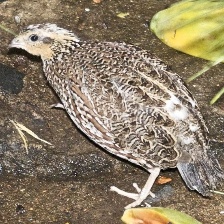
Species: MASKED BOBWHITE
Scientific name: COLINUS VIRGINIANUS RIDGWAYI
ImageNet parent category: quail